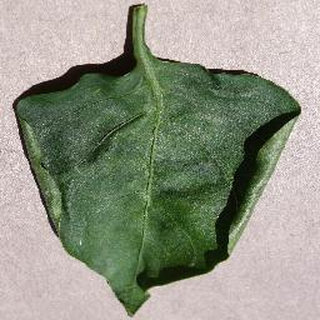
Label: healthy_bell_pepper